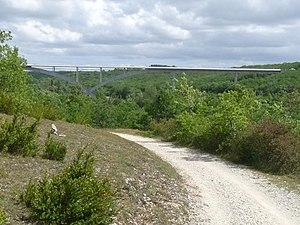
Viaduc de l'Anguienne vu du nord-ouest, Soyaux, Charente, France